Trinidad Arroyo

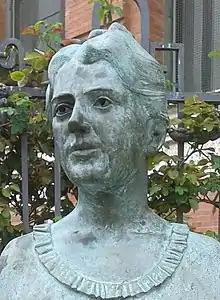
Bust of Arroyo in Palencia, Spain

In 1898, Arroyo opened an ophthalmology practice in Palencia with her brother Benito who had studied ophthalmology with her in Valladolid and Madrid. On 6 February 1902, she married fellow ophthalmologist Manuel Márquez who encouraged her throughout her life to pursue science despite societal opposition to women in science. Her brother Benito, who had introduced Arroyo and Márquez, died shortly afterward in 1903. For two years, beginning in 1906, the couple left Madrid for Galicia while Márquez held a position at the University of Santiago de Compostela.